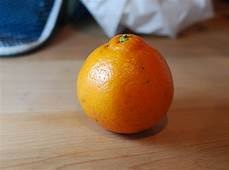
Label: mandarine